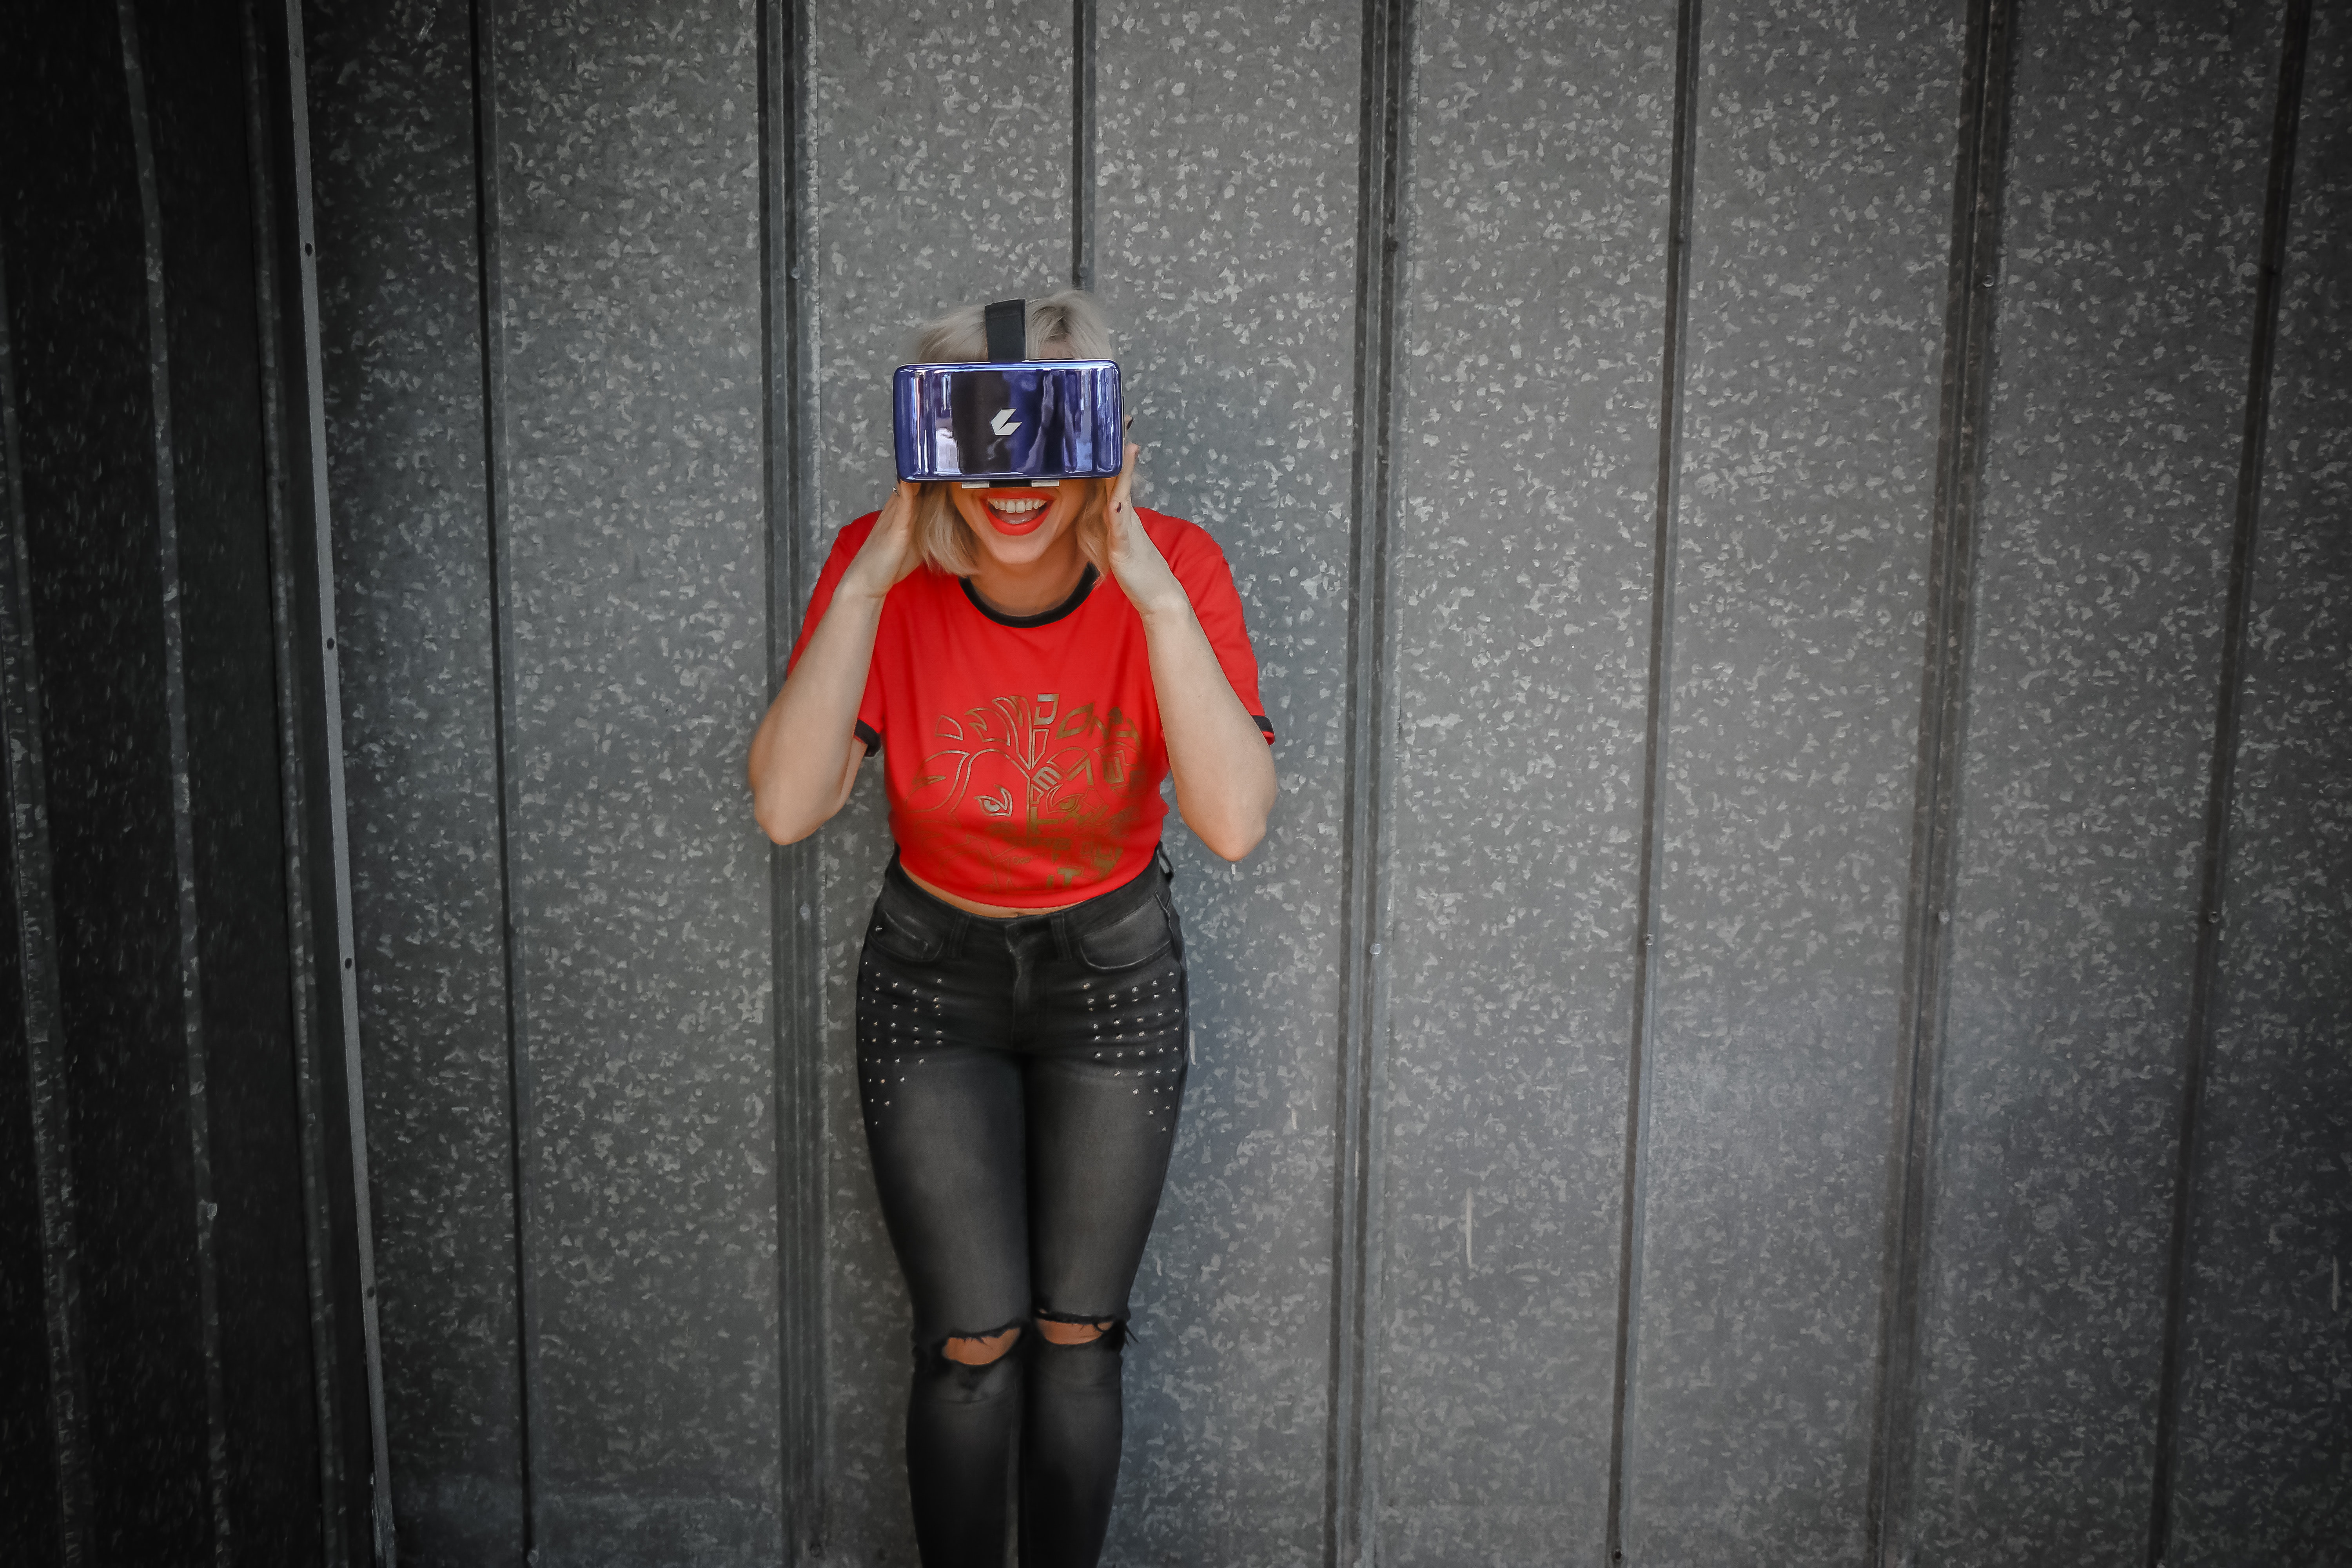
red, pink, joint, photography, headgear, textile, denim